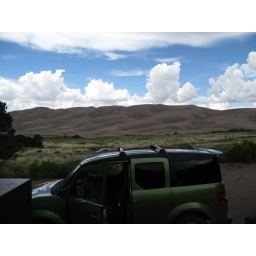
There is sand everywhere in the car . . . .